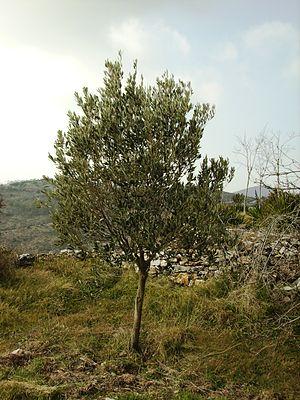
La hojiblanca est une variété d'olive andalouse utilisée pour la production d'huile d'olive.